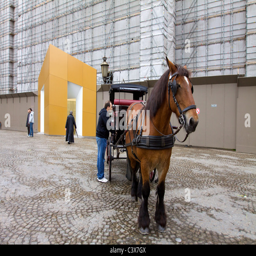
horse carriage for tourists outside palace